Thea Astley

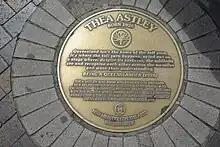
Thea Astley plaque in the Sydney Writers Walk at Circular Quay

Astley's novels won four Miles Franklin Awards and in 1989 the author won the Patrick White Award for services to Australian literature and was awarded an honorary doctorate by the University of Queensland. Much of her writing, which draws heavily from her early childhood, is set in Queensland, which she has described as "the place where the tall yarn happens, where it is lived out by people who are the dramatis personae of the tall yarns."